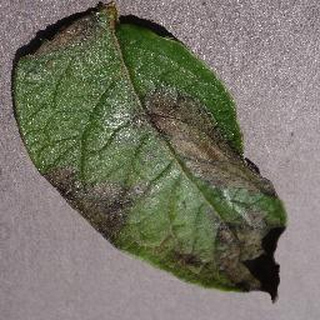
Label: potato_late_blight